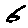
Label: 6